Dorylus

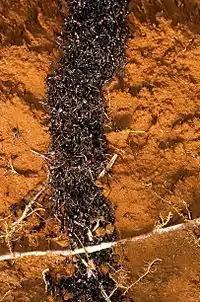
Some soldier safari ants make tunnels to provide a safe route for the workers.

Seasonally, when food supplies become short, they leave the hill and form marching columns of up to 20,000,000 ants, which constitute a considerable threat to humans, though they can be easily avoided as a column can only travel about 20 meters in an hour. It is for those unable to move, or when the columns pass through homes, that there is the greatest risk. The presence of a mobile column of safari ants is, conversely, beneficial to certain human communities, such as the Maasai. They perform a pest prevention service in farming communities, consuming the majority of other crop-pests, from insects to large rats. For example, driver ants prey on larvae of the African sugarcane borer, a pest moth in sub-Saharan Africa.